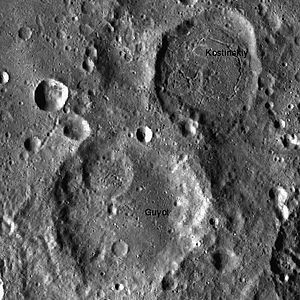
Guyot (månekrater)
Guyot er et nedslagskrater på Månen. Det befinder sig på den nordlige halvkugle på Månens bagside og er opkaldt efter den schweizisk fødte, amerikanske geograf og geolog Arnold H. Guyot.